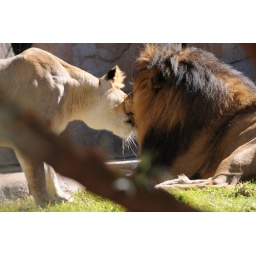
Lioness walked over to greet the male lion and he gave her kisses.